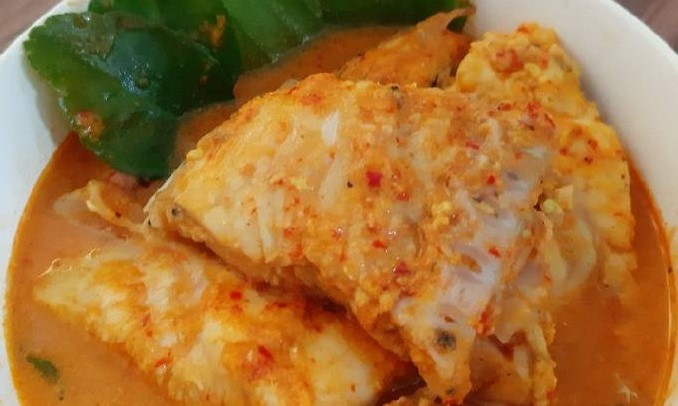
Label: gulai_ikan